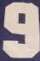
Number: 9